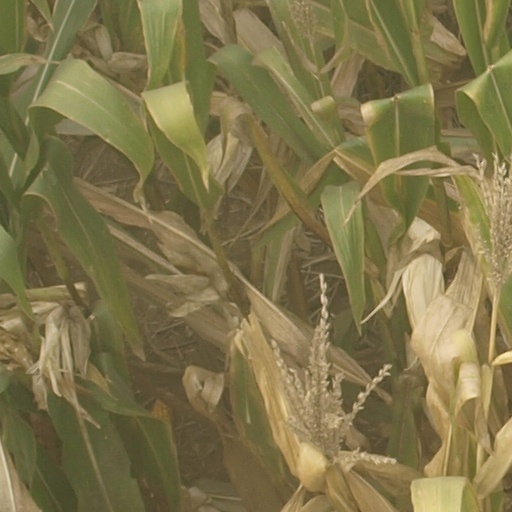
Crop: maize; corn